2022 Mid-Season Invitational

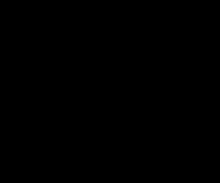

The 2022 Mid-Season Invitational was the seventh Mid-Season Invitational (MSI), a Riot Gamesorganised tournament for "League of Legends", a multiplayer online battle arena video game. The tournament was the culmination of the 2022 Spring Split and the first interregional competition of Season 12.